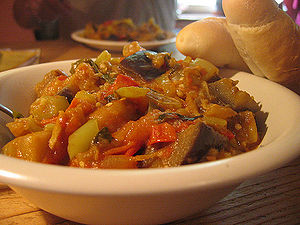
Ratatouille
Tallerken med ratatouille
Ratatouille er en traditionel fransk provencalsk sammenkogt ret, typisk bestående af tomater, løg, courgetter, peberfrugt og aubergine, som sauteres i olivenolie.